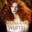
Label: woman